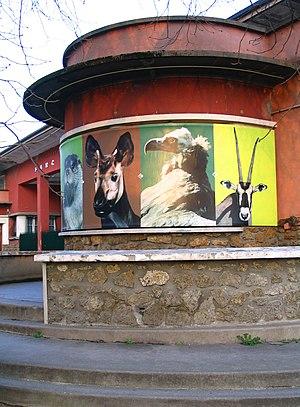
Entrée du zoo de Vincennes, coté Porte Dorée. Style Art déco. Elle a été démolie en 2012. Paris XIIe, Ile de France, France.
Le parc zoologique de Paris, anciennement parc zoologique du bois de Vincennes et couramment appelé zoo de Vincennes, est un parc zoologique français du Muséum national d'histoire naturelle, situé dans le 12ᵉ arrondissement de Paris, où il couvre une superficie de 14,5 hectares dans l'ouest du bois de Vincennes. Conçu en 1934, en complément de la ménagerie du Jardin des plantes, ce zoo a pour vocation l'observation du comportement animal en captivité et la reproduction d'espèces menacées dans leur milieu d'origine.